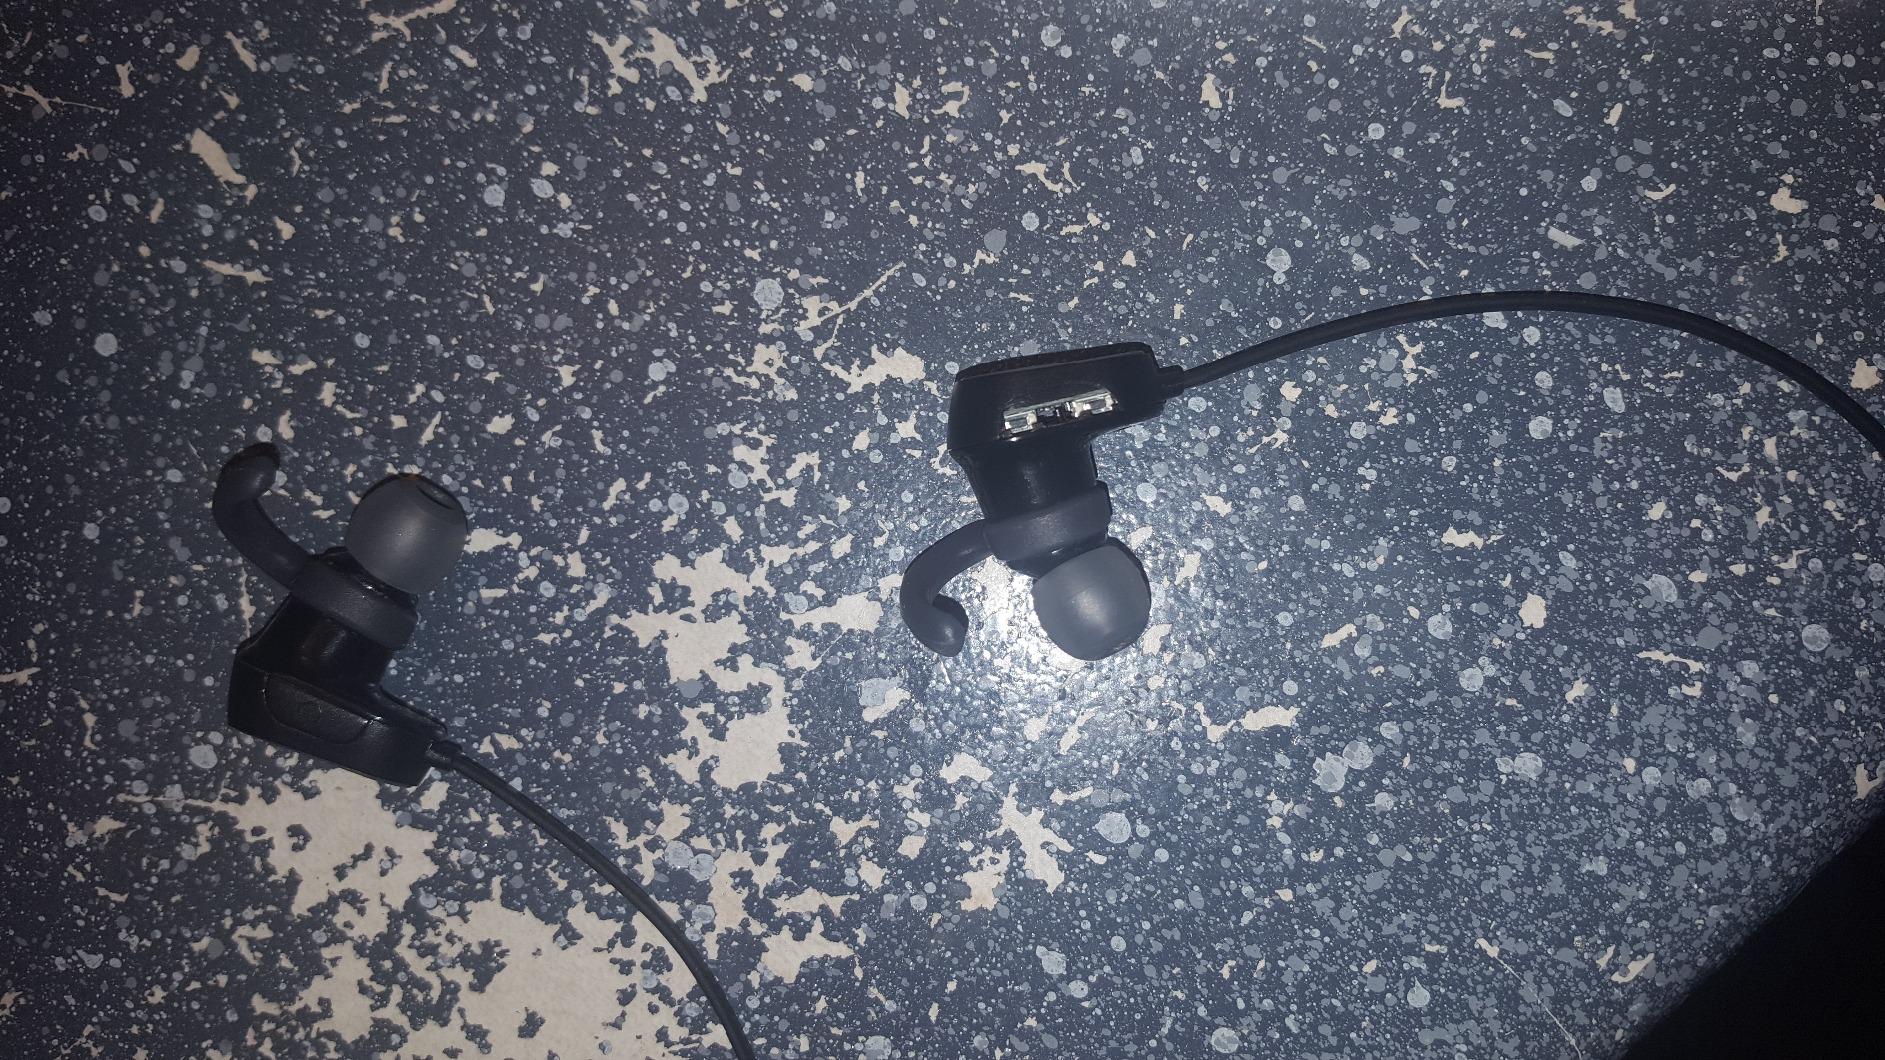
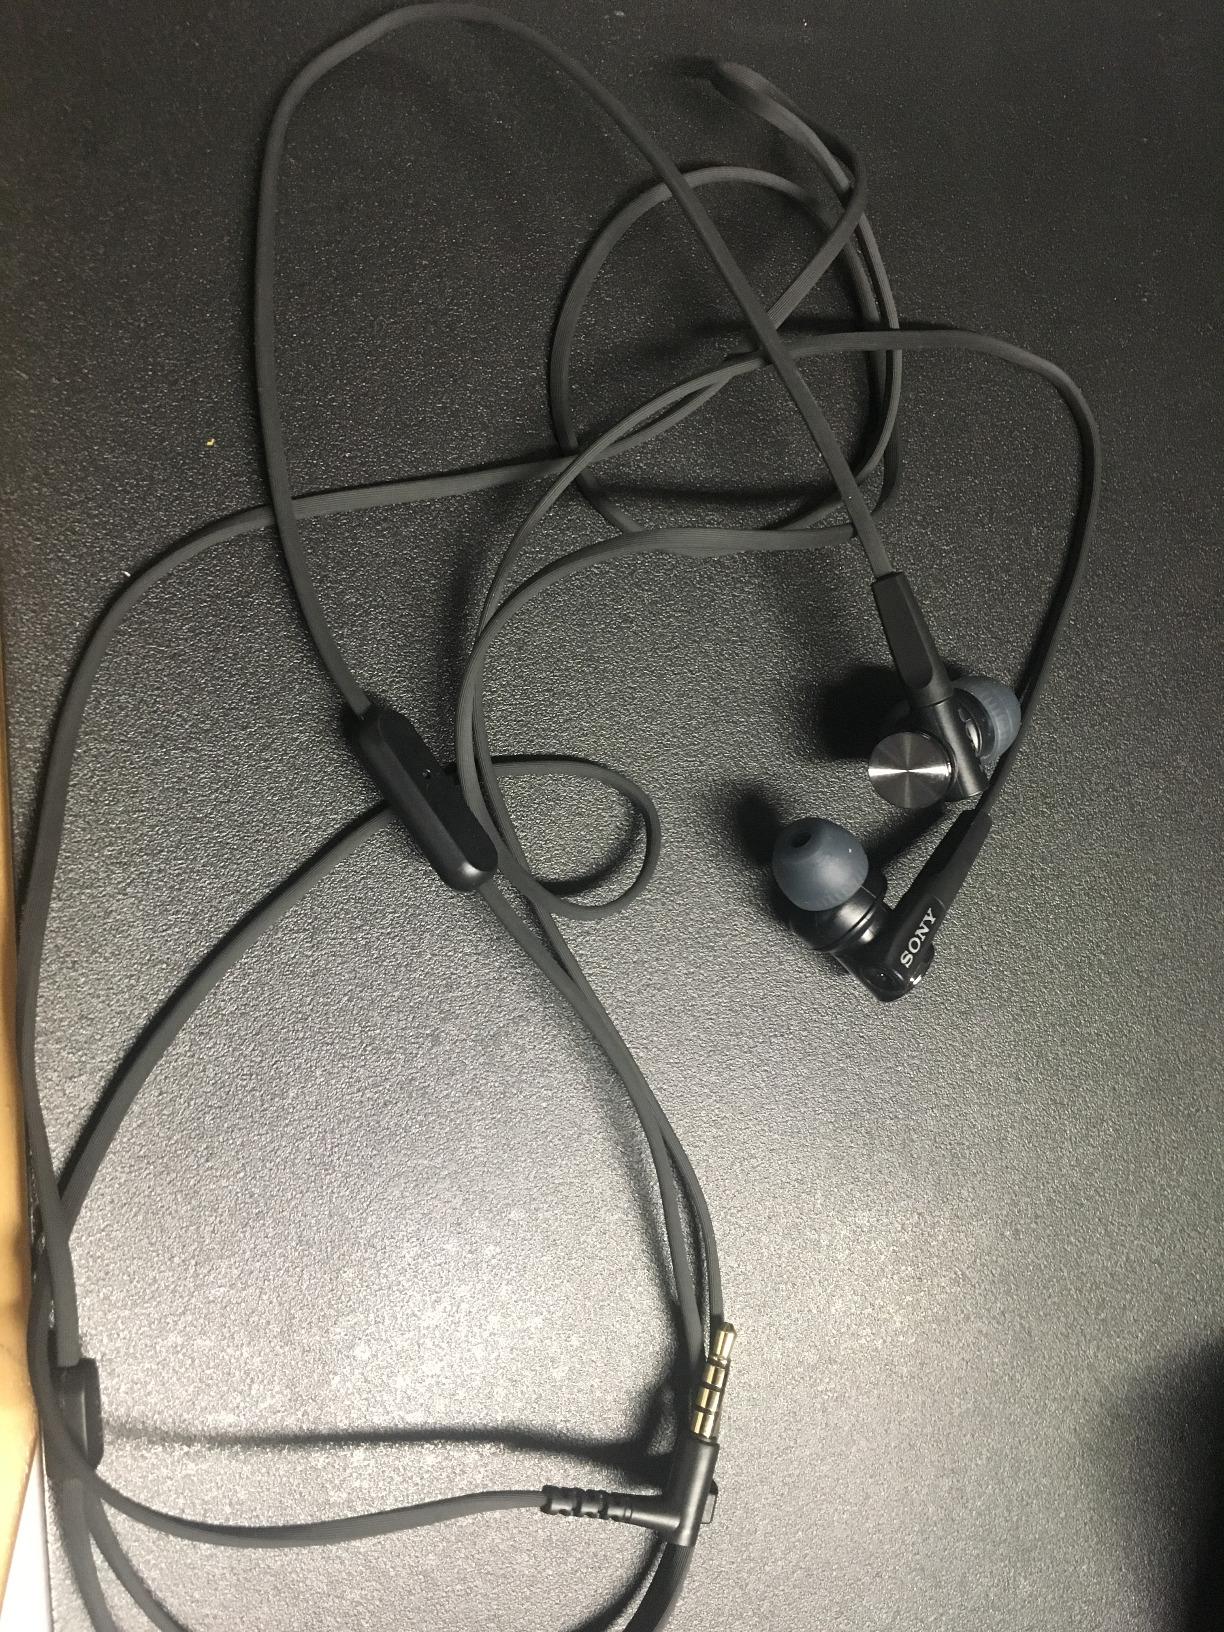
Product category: headphones
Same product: no